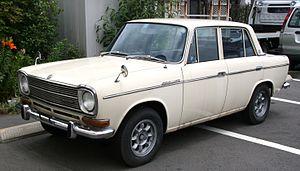
La Mitsubishi Colt est une automobile produite par Mitsubishi Motors sous 6 générations, de 1962 à 1971 pour les Colt 600 à 1500 et de 1978 à 2012 pour les Mirage japonaises. Fin 2012, elle est remplacée par la Space Star reprenant le nom d'un monospace ayant existé entre 1998 et 2005.